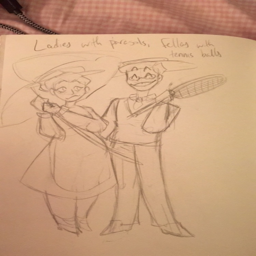
quick sketches of person and mother from play !